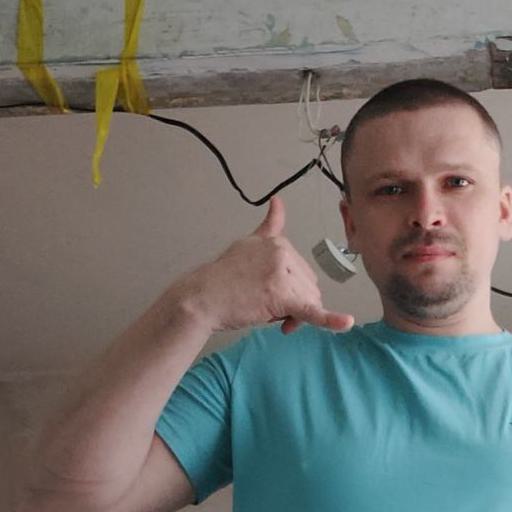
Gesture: call